We Said Enough

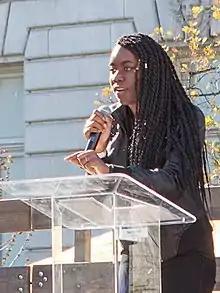
Sadalia King of We Said Enough speaks at the 2018 Women's March San Francisco

We Said Enough or WeSaidEnough is a nonprofit organization that was founded in 2017. It is dedicated to eliminating discrimination, sexual harassment and assault within employment and academic settings. We Said Enough is based in Sacramento, California.